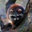
Label: raccoon